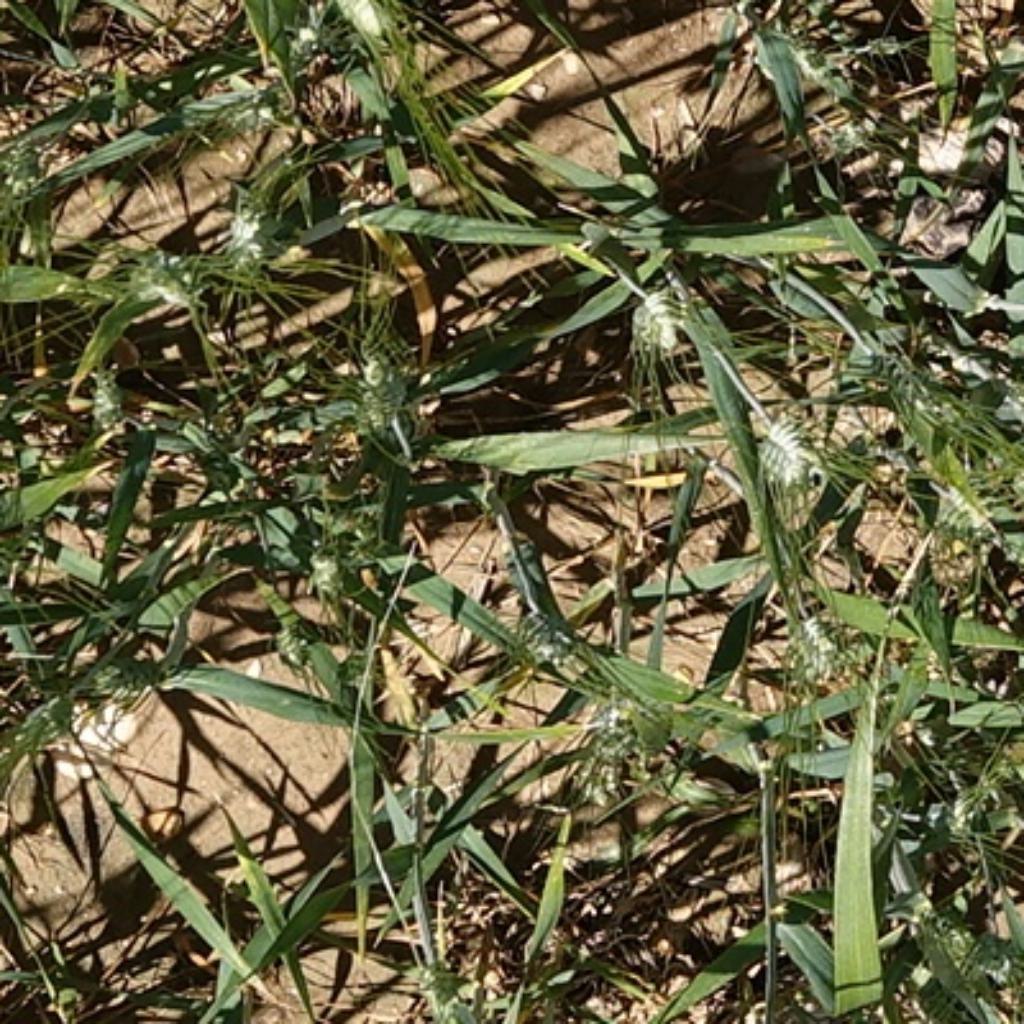
Country: France
Location: Gréoux
Wheat development stage: Filling